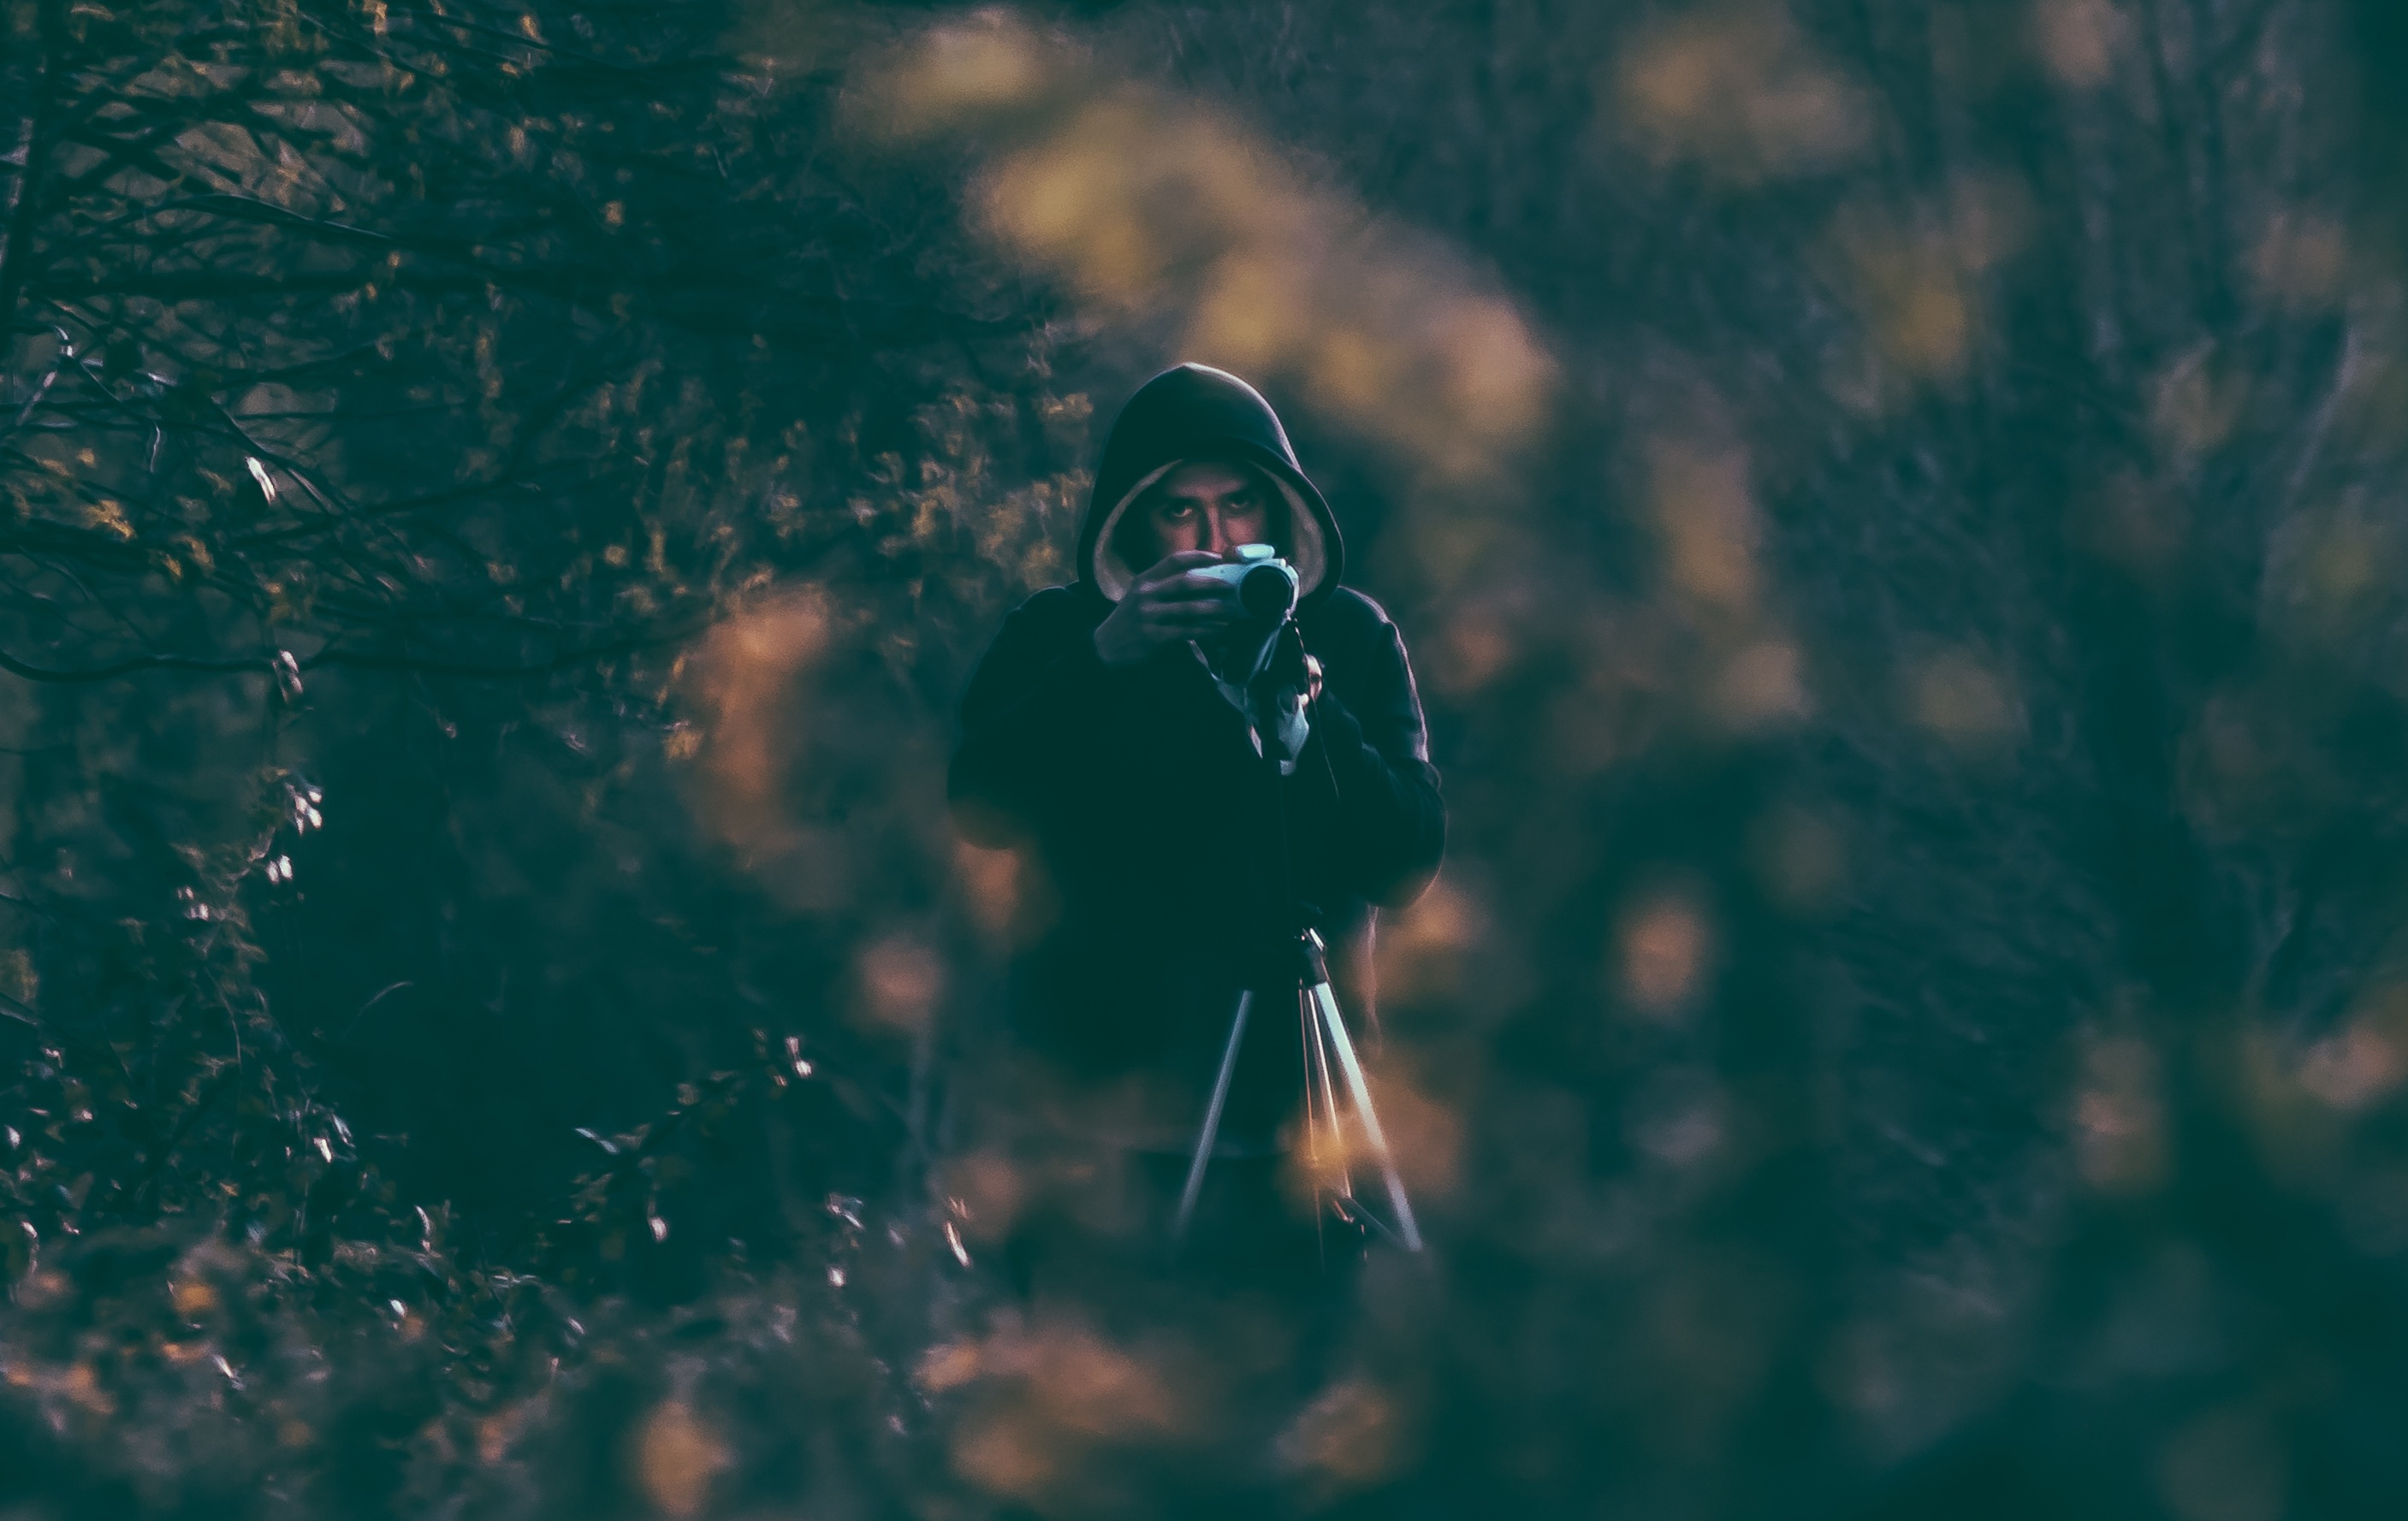
green, water, organism, photography, tree, forest, personal protective equipment, plant, macro photography